Bird flight

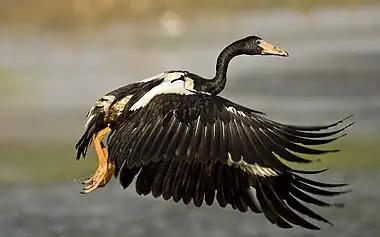
A magpie-goose taking off

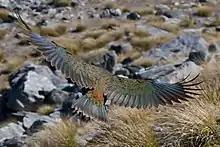
A kea in flight

Take-off is one of the most energetically demanding aspects of flight, as the bird must generate enough airflow across the wing to create lift. Small birds do this with a simple upward jump. However, this technique does not work for larger birds, such as albatrosses and swans, which instead must take a running start to generate sufficient airflow. Large birds take off by facing into the wind, or, if they can, by perching on a branch or cliff so they can just drop off into the air.